Krzywy Domek

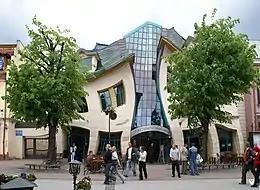
The Krzywy Domek

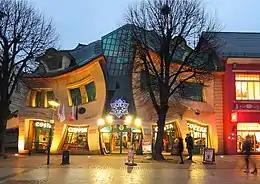
During the night

Krzywy Domek (Polish for "crooked house") is an unusually shaped building in Sopot, Poland.